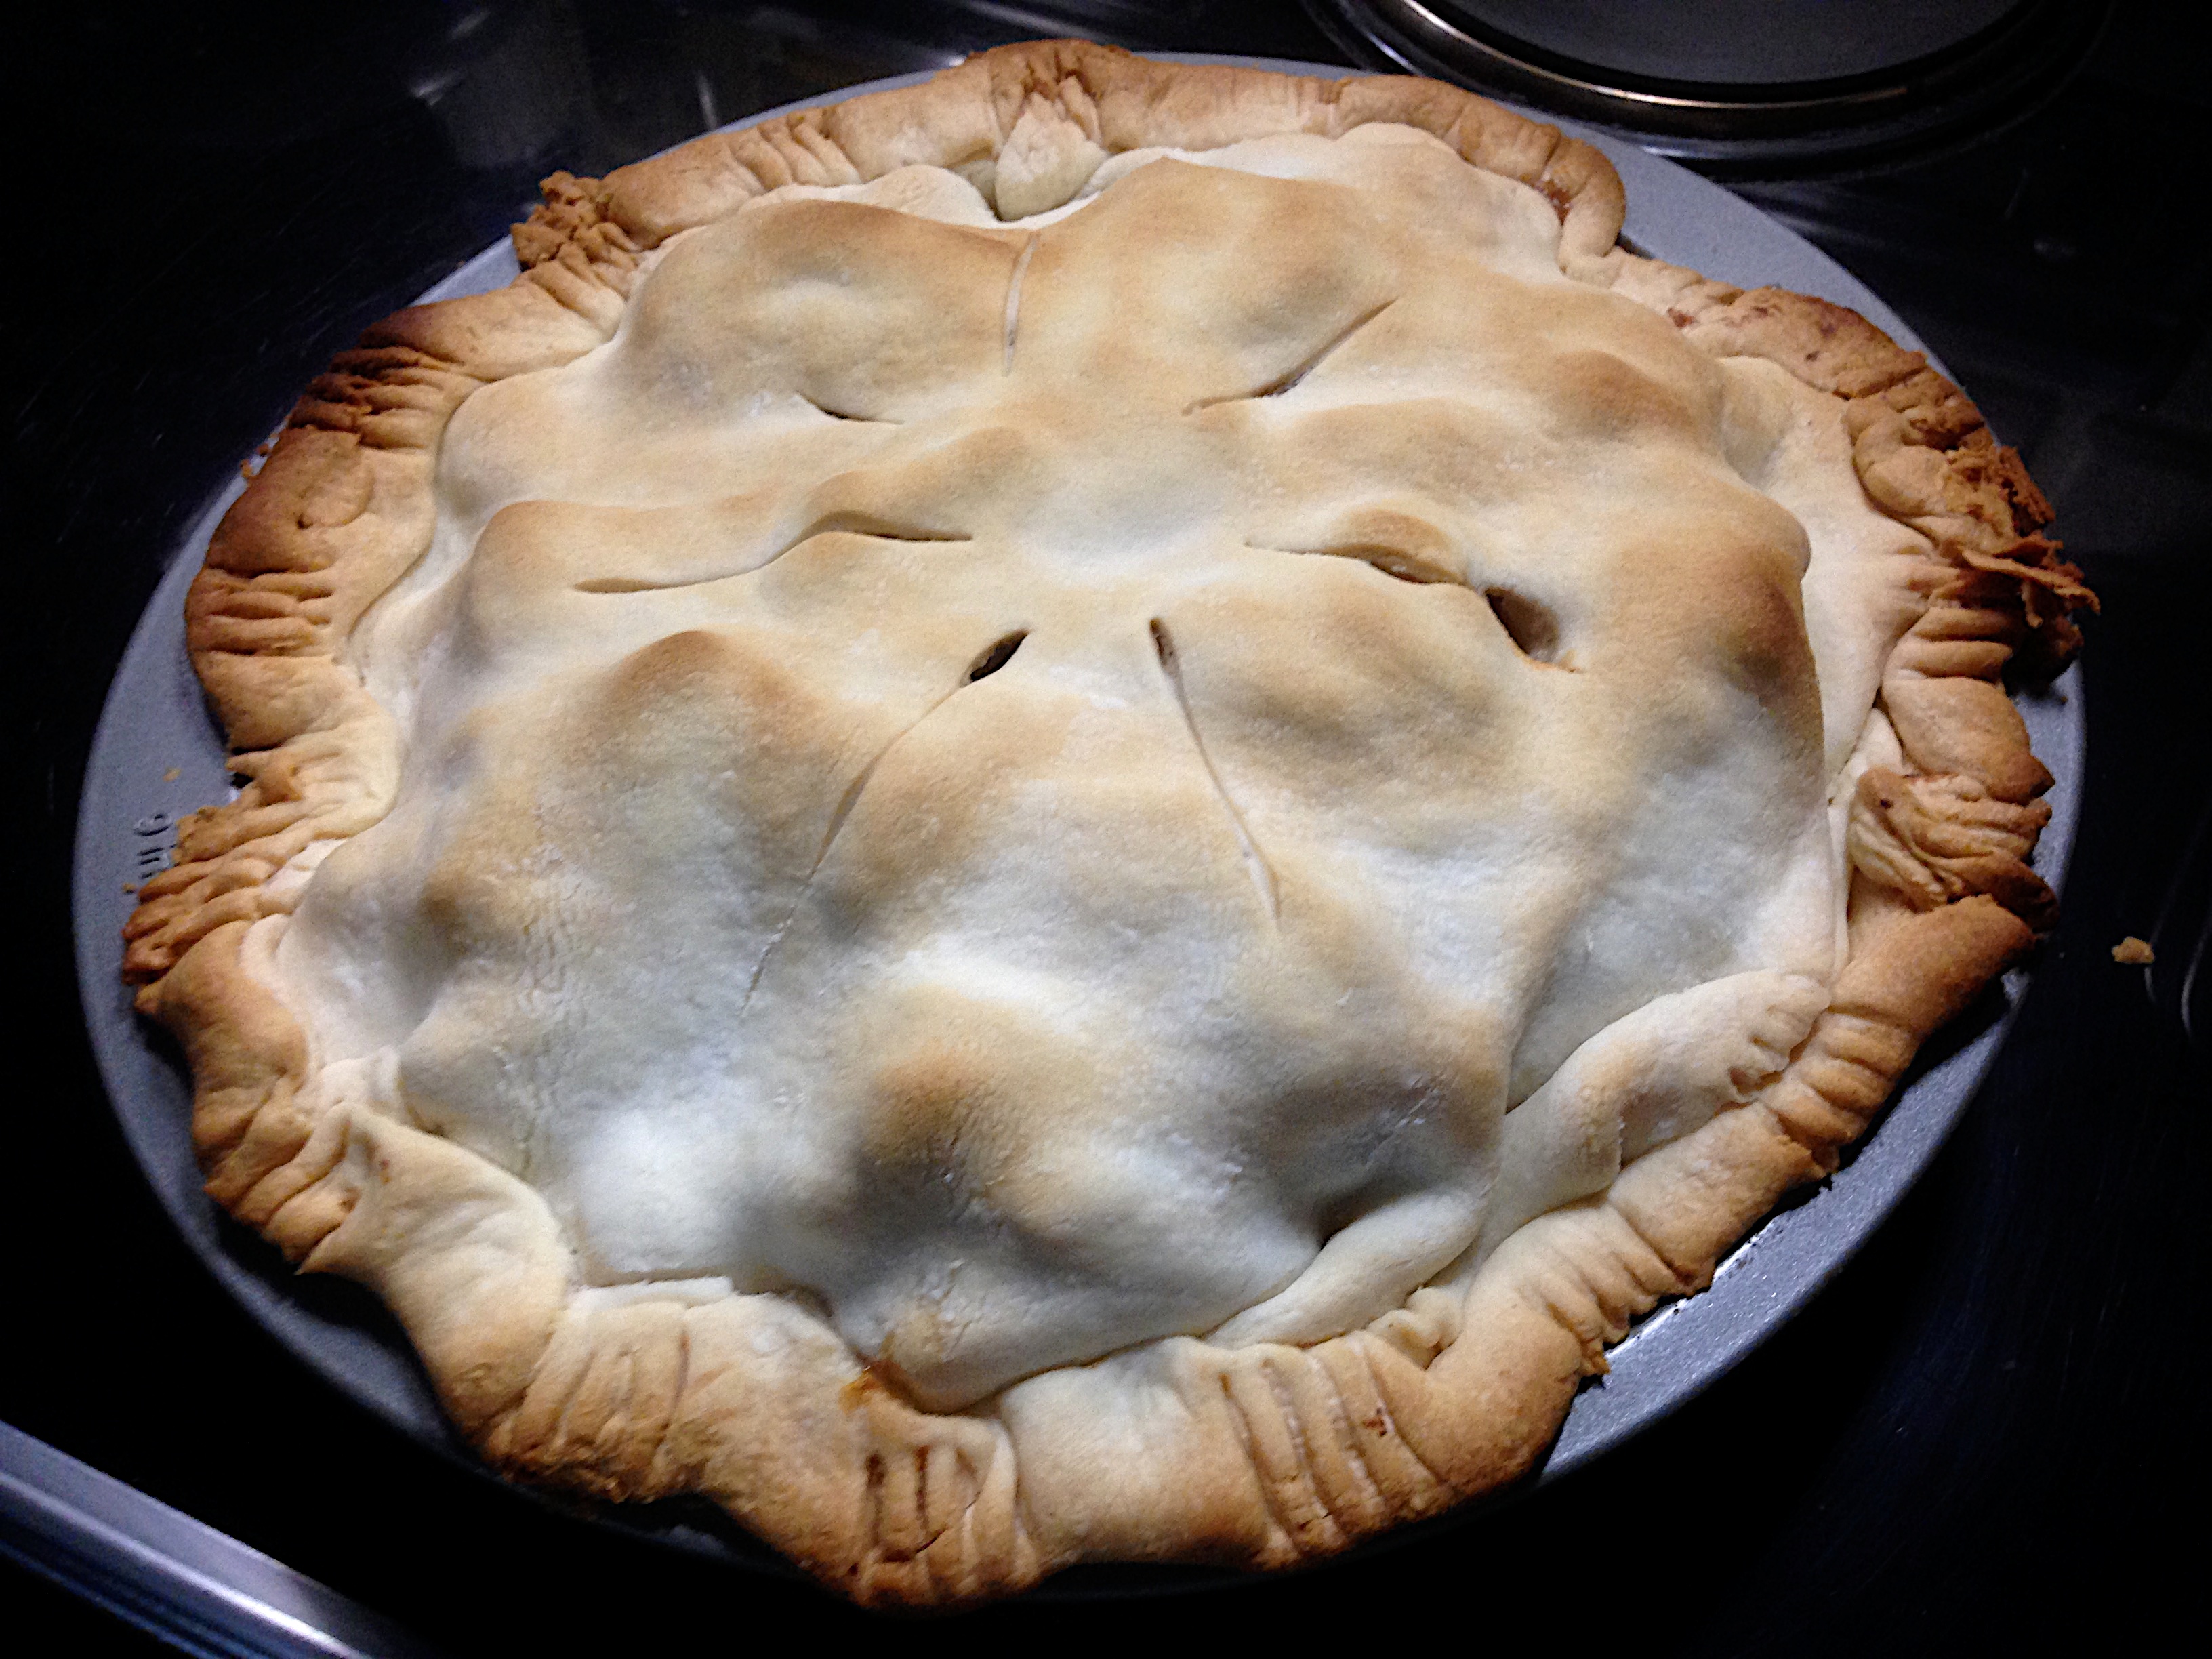
dish, food, produce, baking, dessert, cuisine, pie, organ, apple pie, baked goods, torte, pavlova